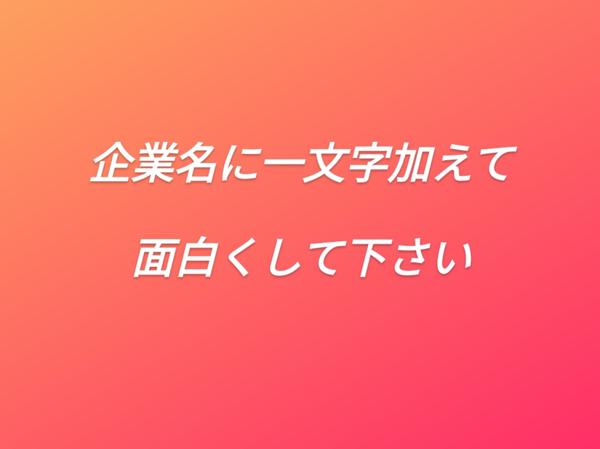
回答: 木村拓屋